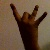
The image shows a hand gesture representing the number 8 in Indian Sign Language.